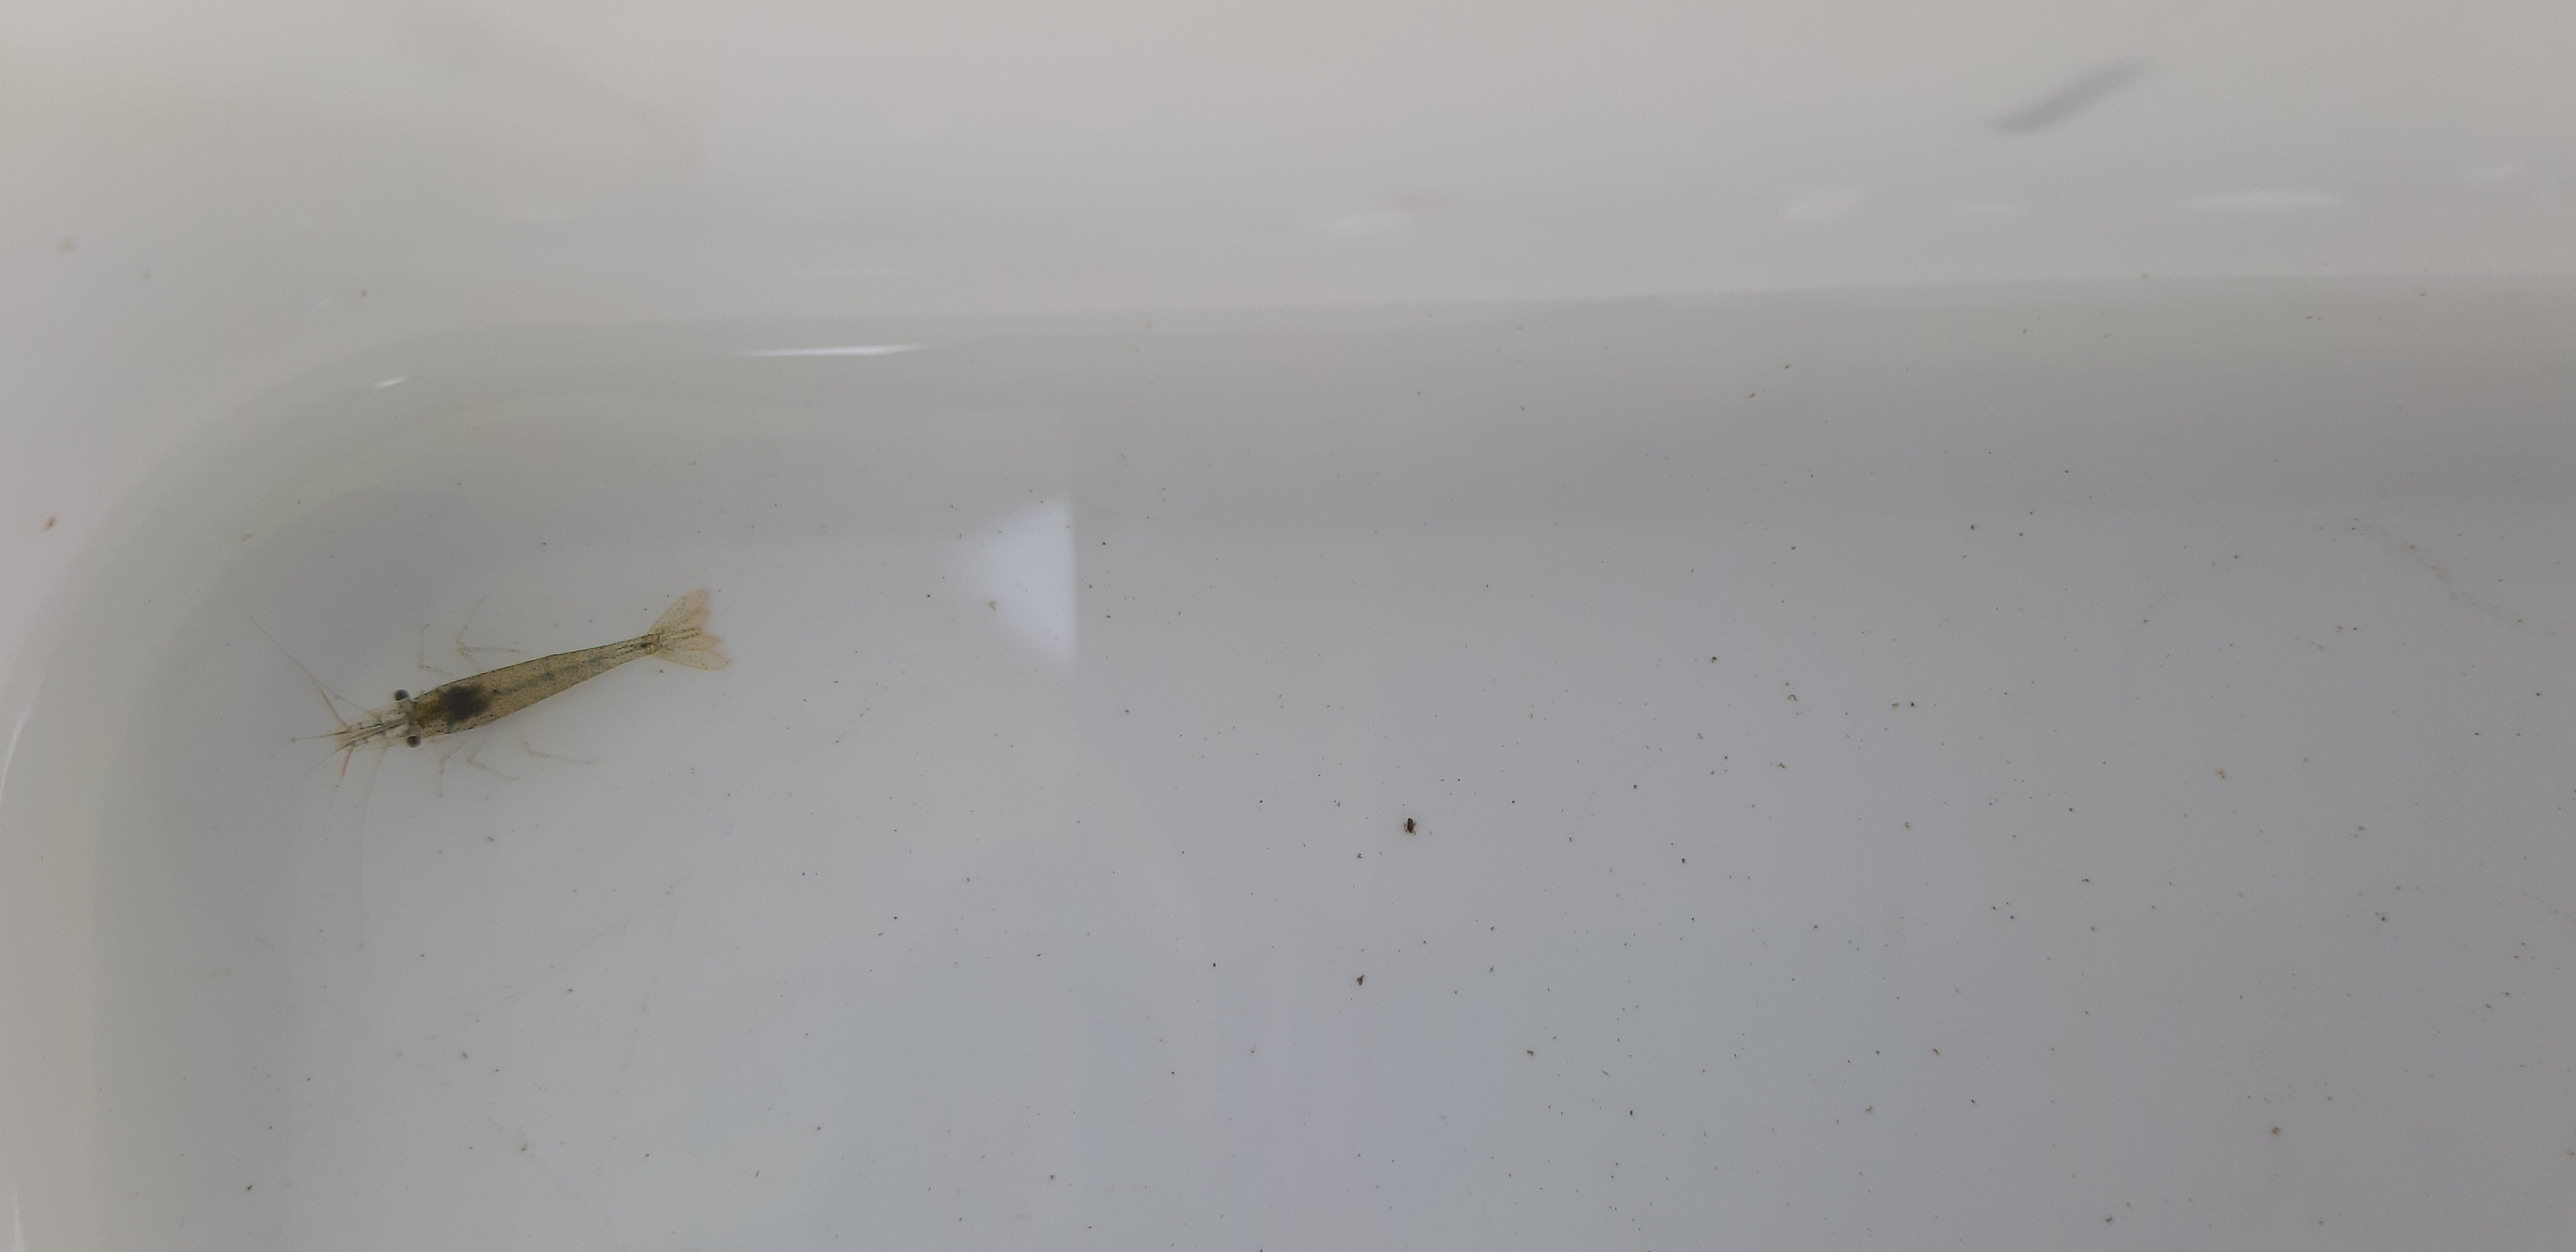
Macroinvertebrate group: crabs_and_shrimps